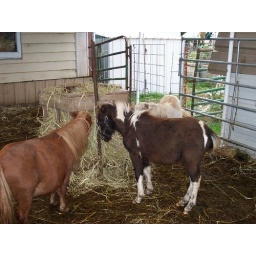
niki and cochise in barn ready for bed